List of birds of Glacier National Park (U.S.)

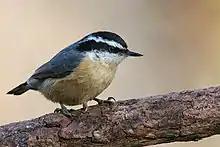
Red-breasted nuthatch

Nuthatches are small woodland birds. They have the unusual ability to climb down trees head first, unlike other birds which can only go upwards. Nuthatches have big heads, short tails, and powerful bills and feet. Two species have been recorded in the park.